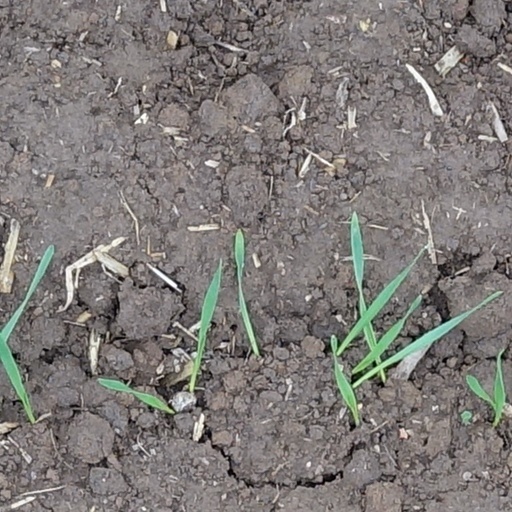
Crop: wheat